Time Trial (film)

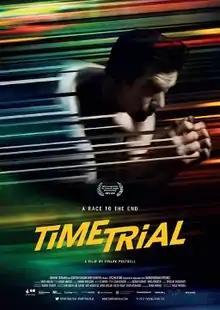

Time Trial is a 2017 British documentary film directed by Finlay Pretsell. The film focuses on the final season of David Millar's professional cycling career. The film covers events including the 2014 Tour de France, the 2014 Giro d'Italia and the 2014 Milan–San Remo.